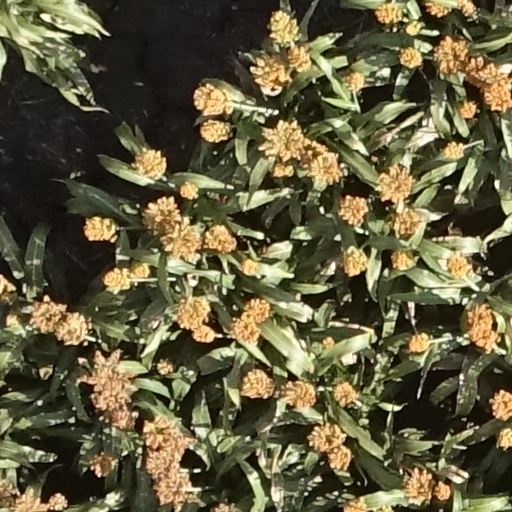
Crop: sorghum